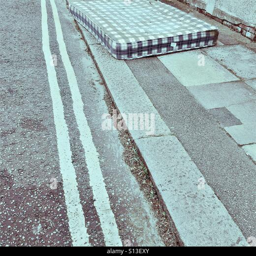
mattress dumped on pavement by side of the road